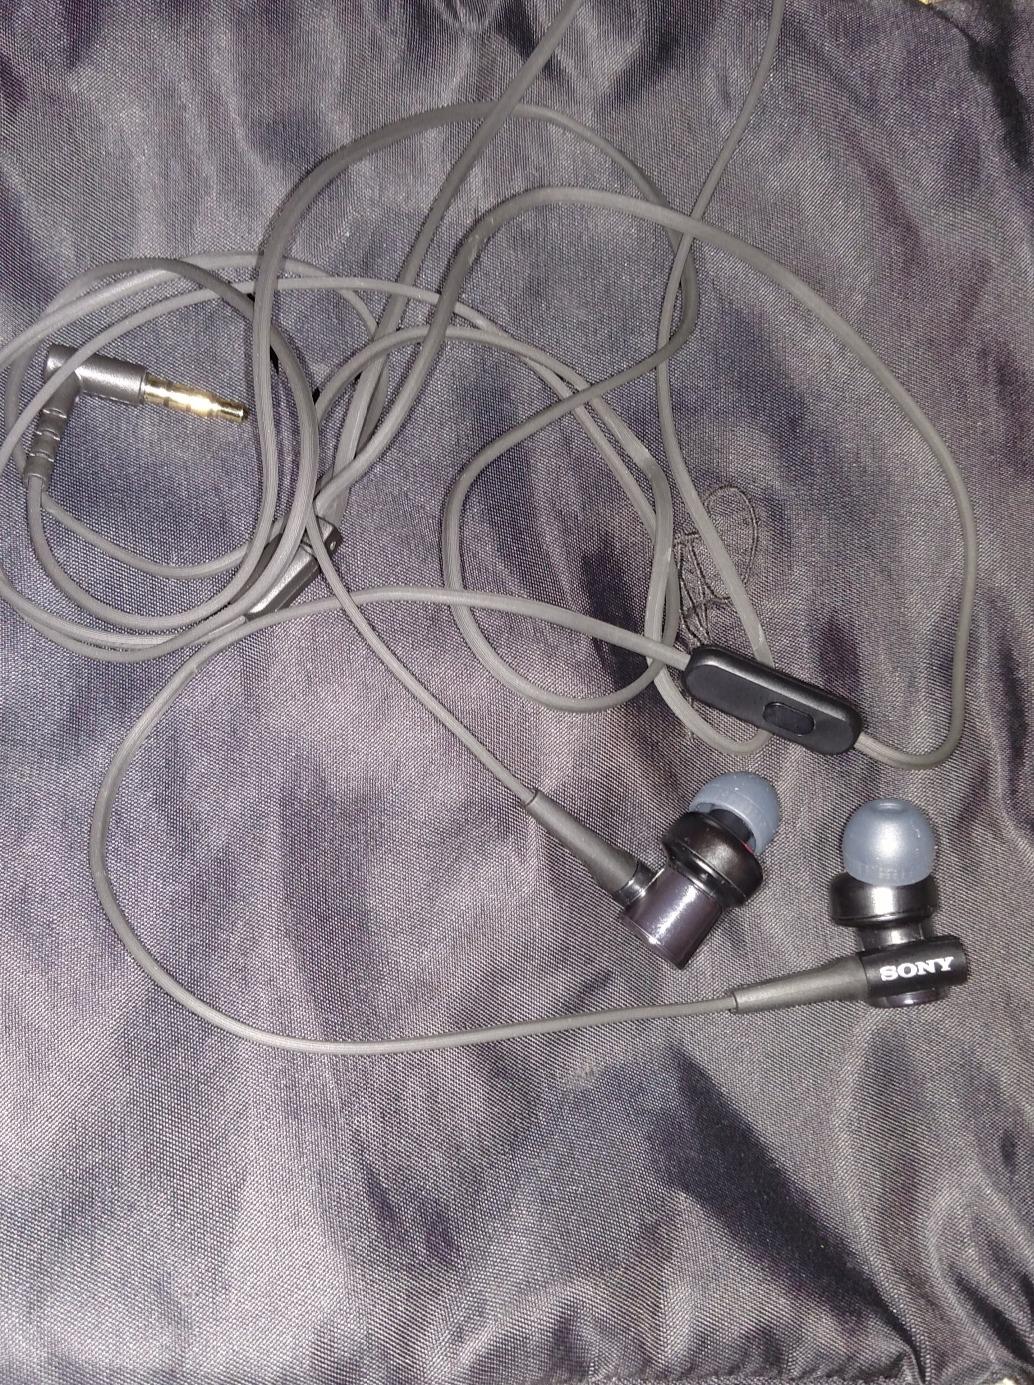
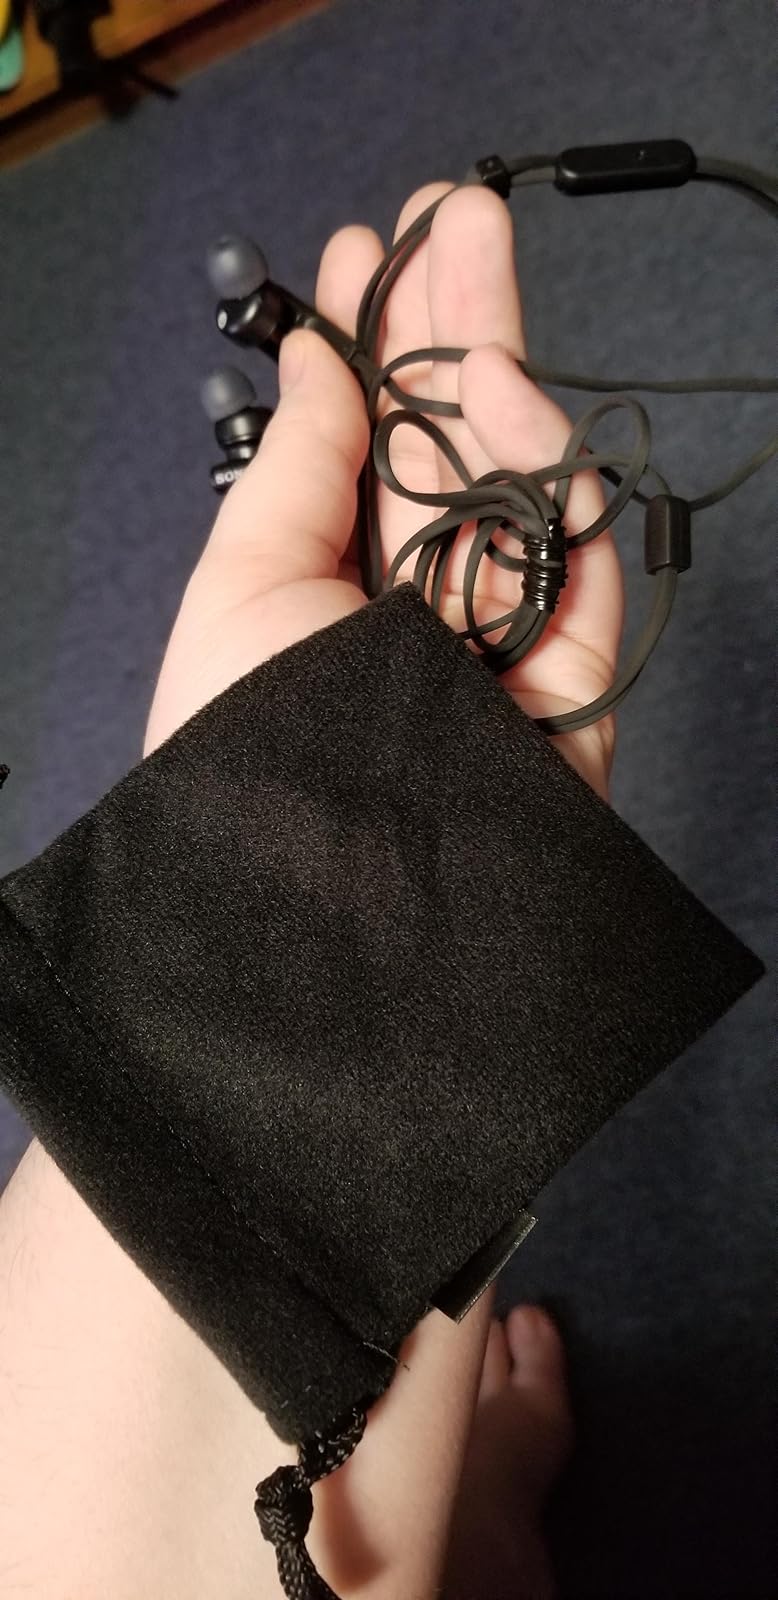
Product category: headphones
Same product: yes